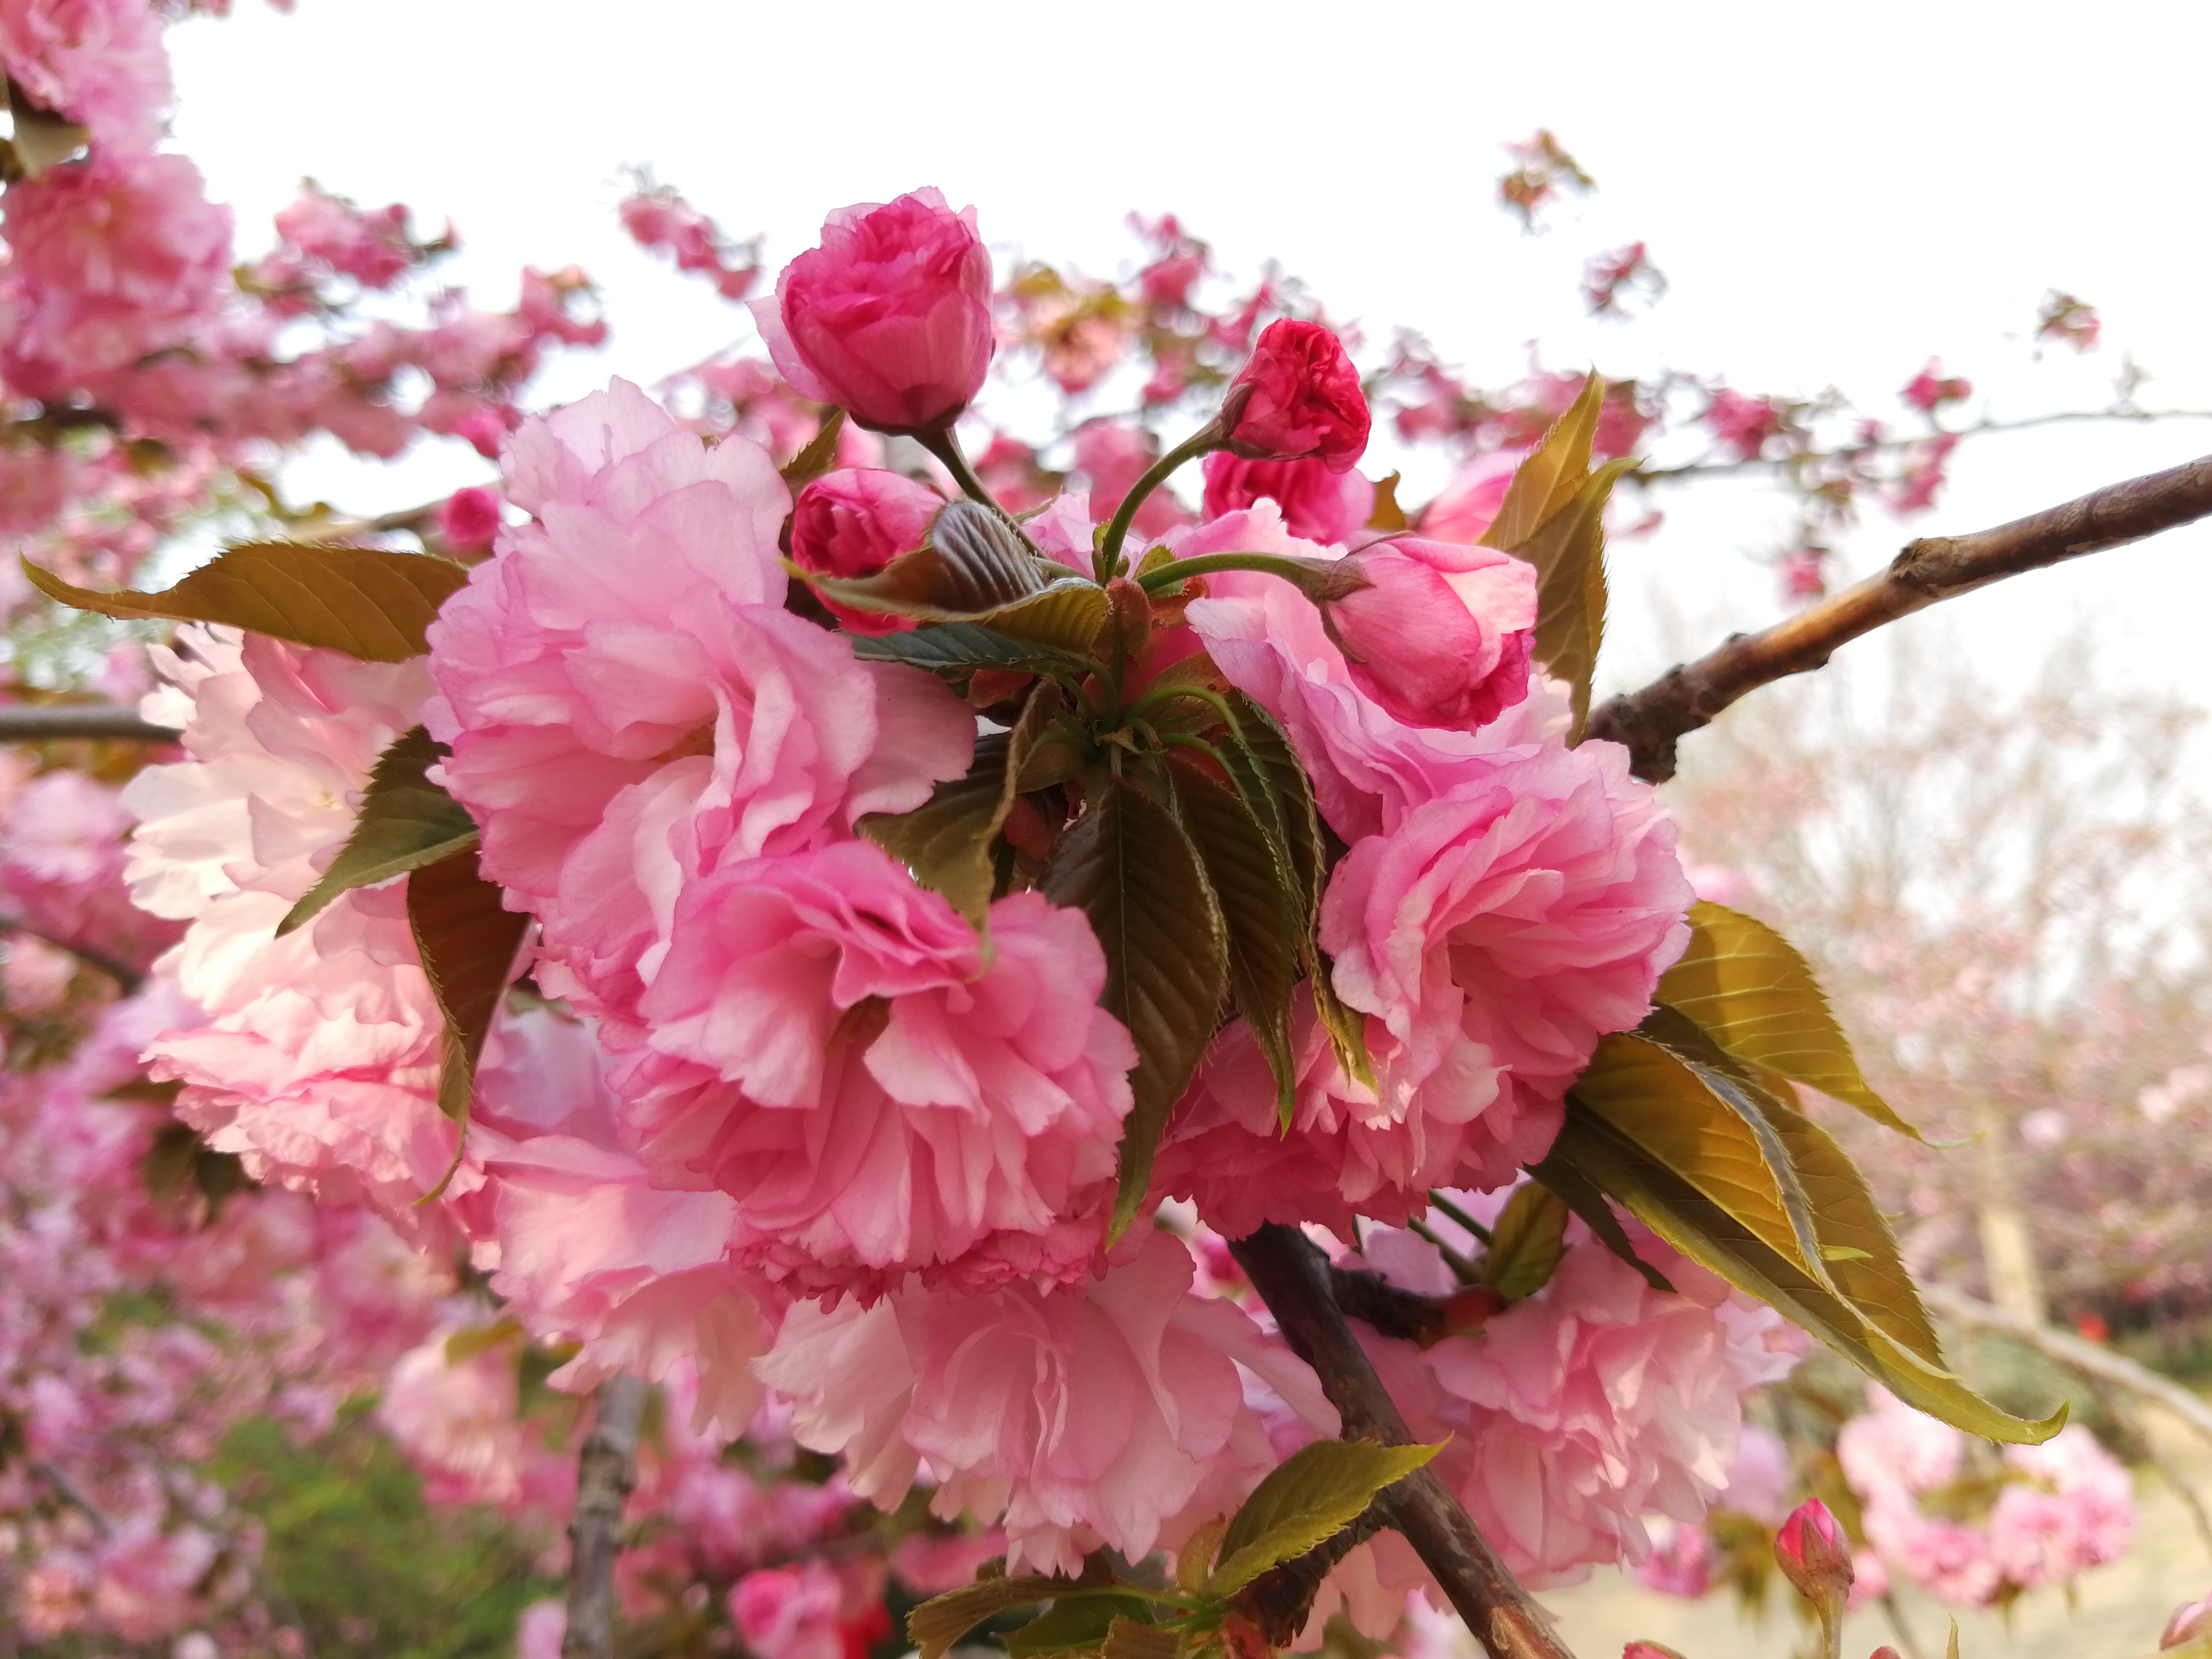
cherry, blossom, flower, pink, spring, china, flowering plant, plant, petal, cherry blossom, branch, tree, peony, prunus, cut flowers, rose family, pink family